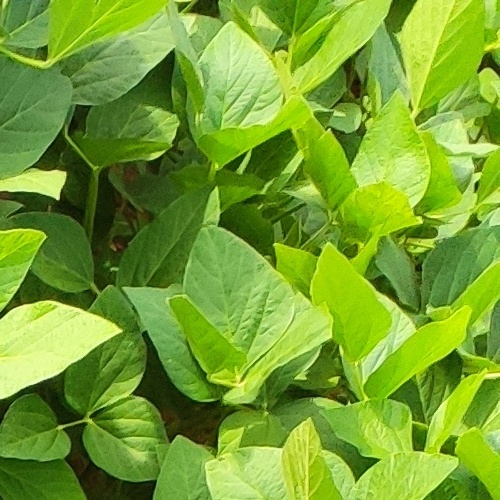
Label: Healthy